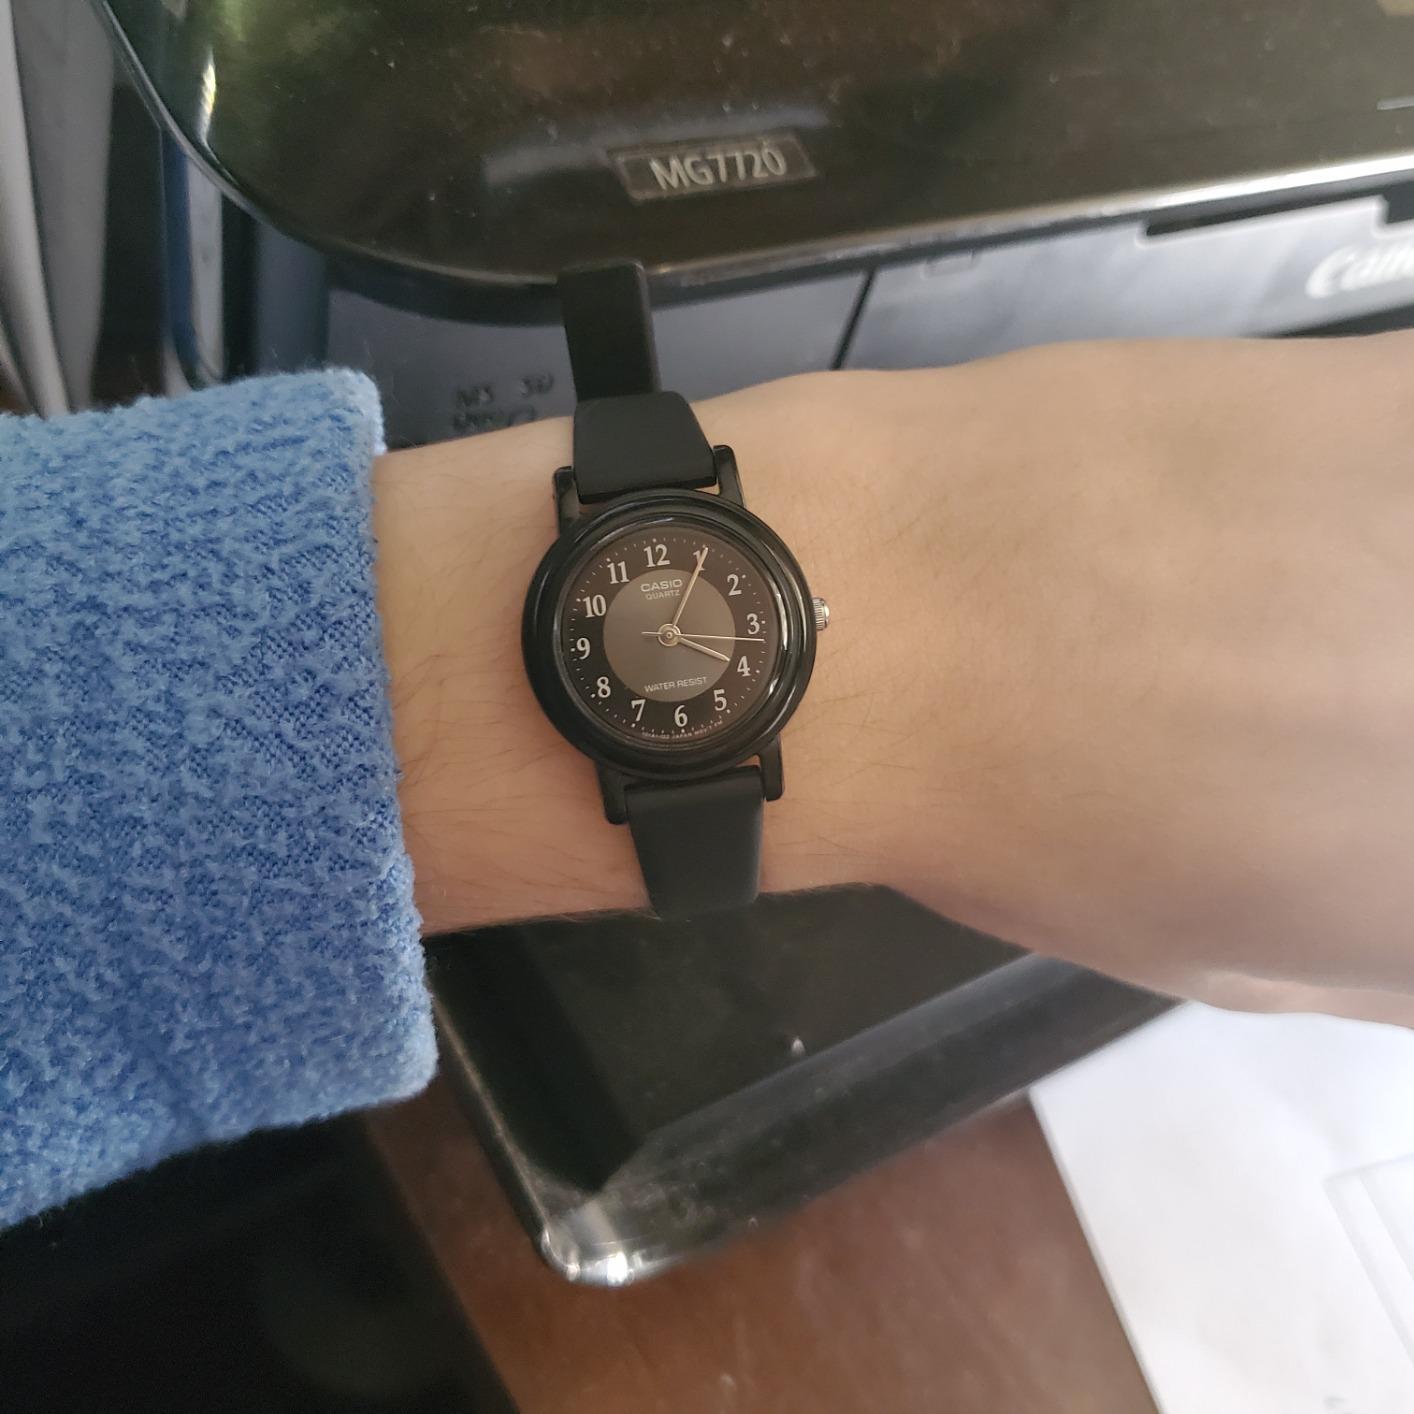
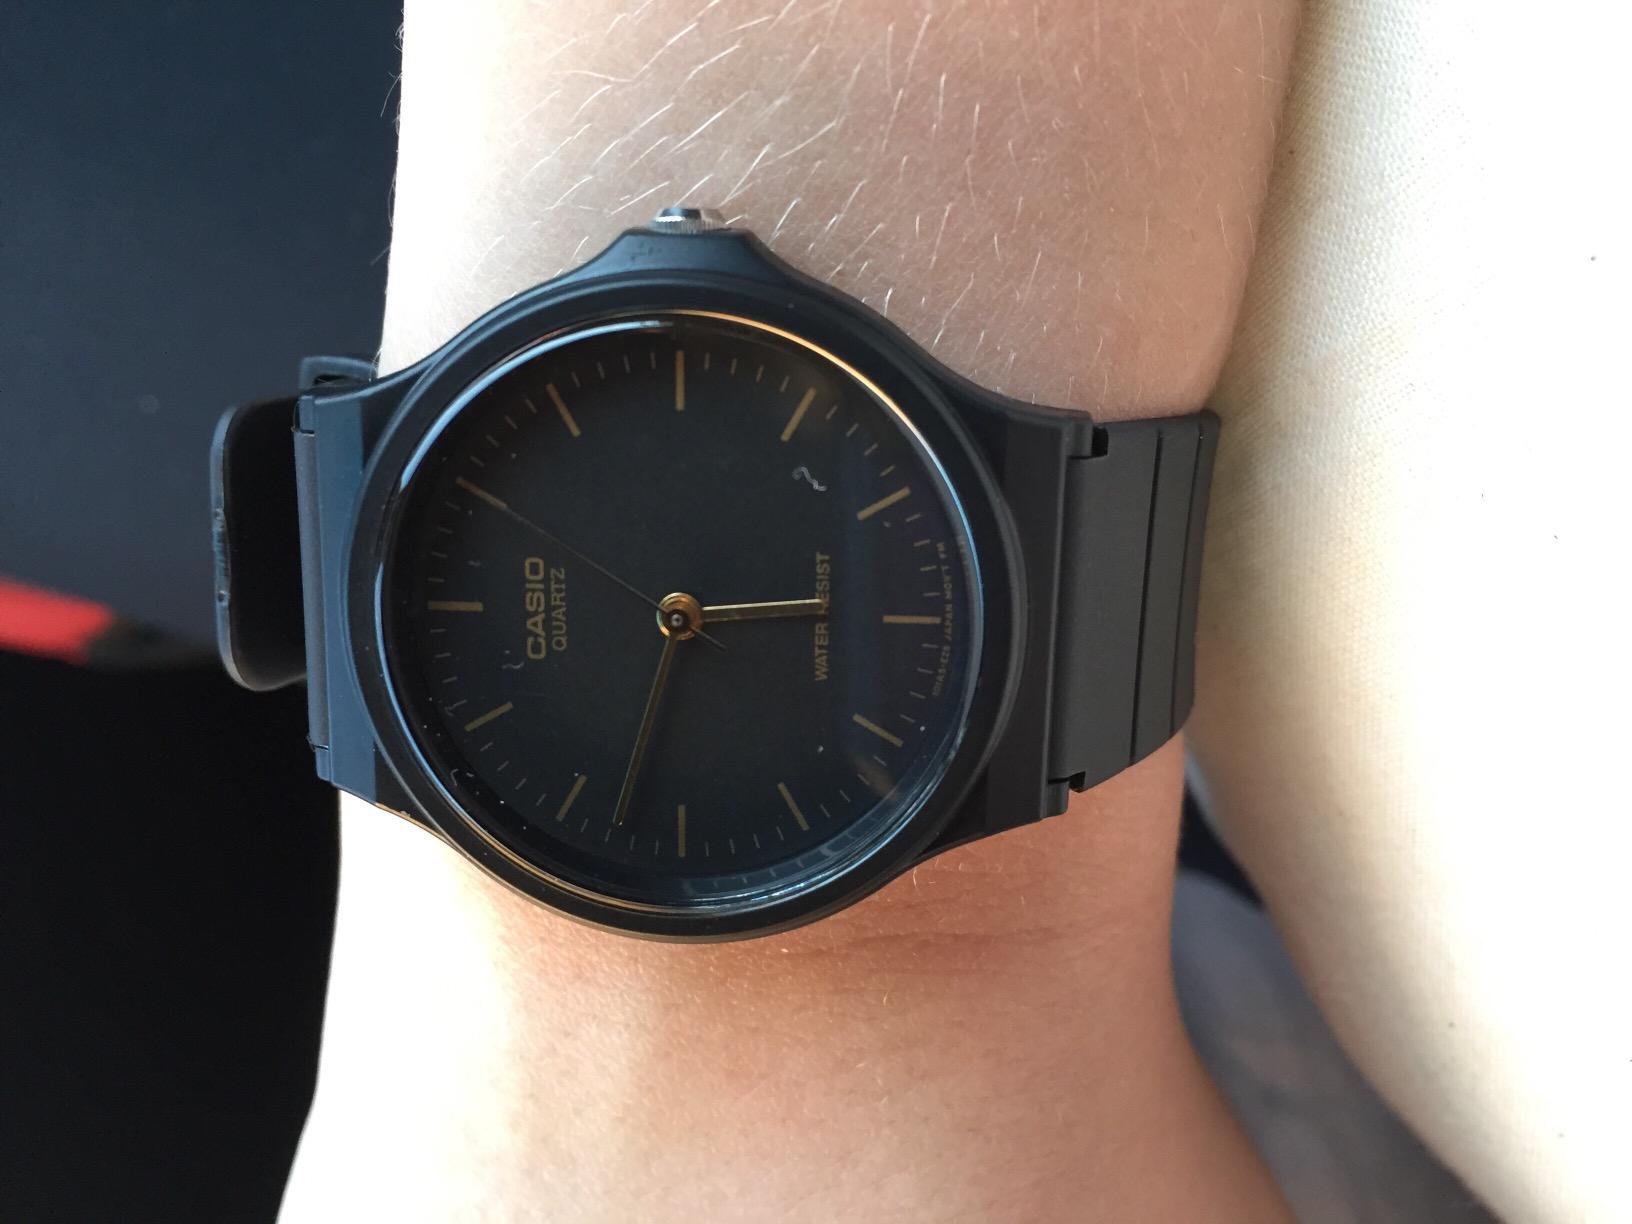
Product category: accessories_watch
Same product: no